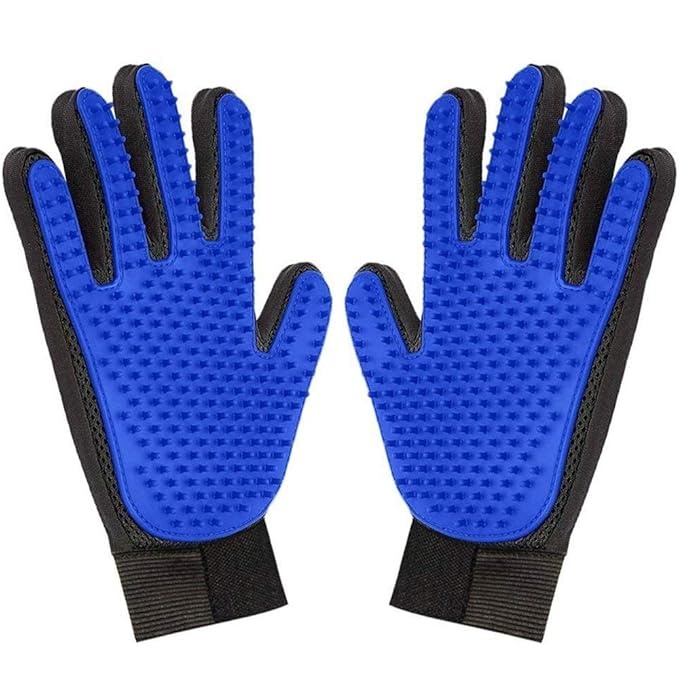
1 Pair Pet Grooming Glove,Gentle Deshedding Brush Glove Hair Remover Brush for Dogs,Cats & Horses with Long & Short Fur
About This 2 X Upgrade Version LATEST GROOMING GLOVES: With enhanced a lot of silicone grooming tips, imitating the hand touch to provide a soft and relaxing massage;The enhanced five finger design allows you to groom hard-to-reach areas like face, legs or tail. HAIR REMOVER:The grooming glove can easily and gently remove loose pet hair and tangles so no fur goes flying.The shedding hair sticks to the glove, making it easy to peel and throw hair away. BATH BRUSH:Bathe the pets with this glove, which will allow you to brush away dirt, dander and loose hair from cats and dogs and give your pets a gentle massage without hurting their skin. ADJUSTABLE GLOVES:The pet glove can fit all hand sizes by adjusting the Velcro wrist strap.With a breathable mesh material, our deshedding grooming brush gloves can be worn for longer periods ensuring maximum comfort. HIGH QUALITY:Unlike the cheaper alternatives,Dooki-Be grooming gloves are made from Grade-A silicone and polyester to ensure durability and easier maintenance. Our Pet Grooming Gloves will stand the test of time keeping your pets happier for longer. Overview Brand : myKimono Color : Blue Shape : Oblong Bristle Material : Rubber Handle Material : Rubber
Brand: myKimono
Category: Animals & Pet Supplies > Pet Supplies > Pet Grooming Supplies > Pet Combs & Brushes > Gloves